Pemigewasset Wilderness

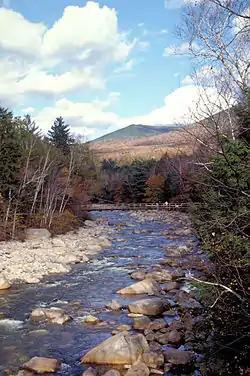
The East Branch of the Pemigewasset River drains the Pemigewasset Wilderness and provides its name. This pedestrian bridge was destroyed following a flood.

From the summit of Lafayette, the ridge, thence known as Garfield Ridge, makes its way toward the Twin Range. It passes over a small subsidiary peak of Lafayette before descending abruptly into the scrub below timberline; after several small knobs, the summits of Garfield and Galehead mountains are crossed, and the ridge breaks into the open and begins a steep climb to the summit of South Twin Mountain. As a spur ridge extends north to North Twin Mountain, the main ridge makes a southward turn and runs in the open to the summit of Mount Guyot. Enclosing the western lobe, the Bond Range extends south from Guyot, passing over Mount Bond and Bondcliff before descending sharply into the woods to the East Branch of the Pemigewasset.